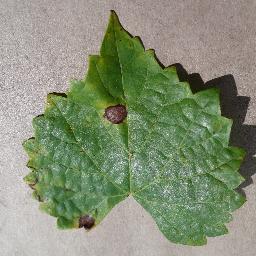
Label: Grape___Black_rot